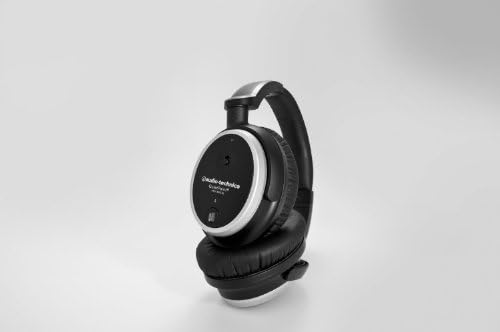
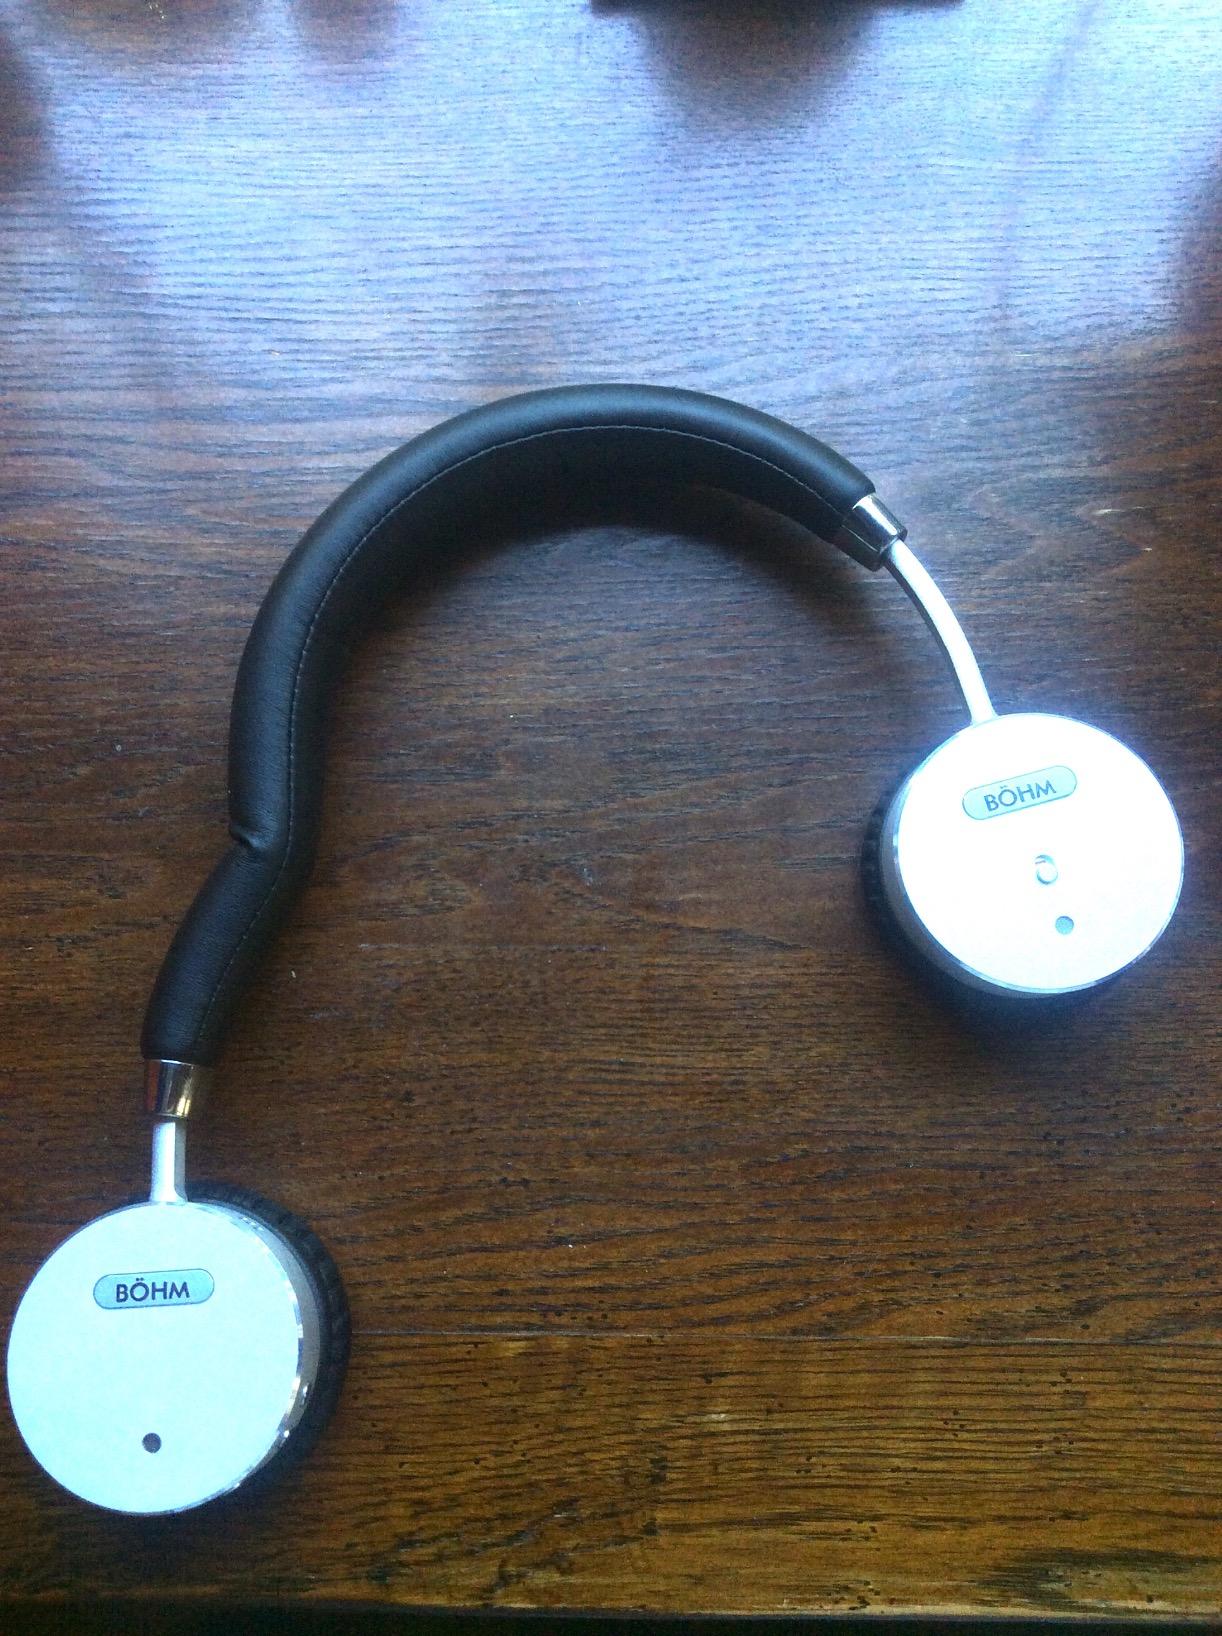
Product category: headphones
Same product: no